Dent Group

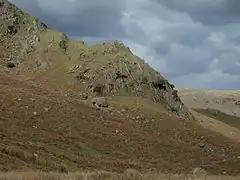
Steeply-dipping calcareous mudstones of the Dent Group on Timley Knott near Coniston, Cumbria

The Dent Group is a group of Upper Ordovician sedimentary and volcanic rocks in north-west England. It is the lowermost part of the Windermere Supergroup, which was deposited in the foreland basin formed during the collision between Laurentia and Avalonia. It lies unconformably on the Borrowdale Volcanic Group. This unit was previously known as the Coniston Limestone Group or Coniston Limestone Formation and should not be confused with the significantly younger (uppermost Silurian) Coniston Group.